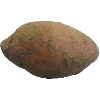
Label: Potato Sweet 1